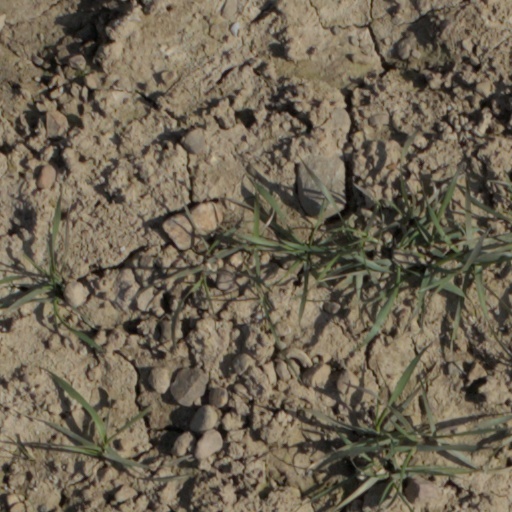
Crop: wheat